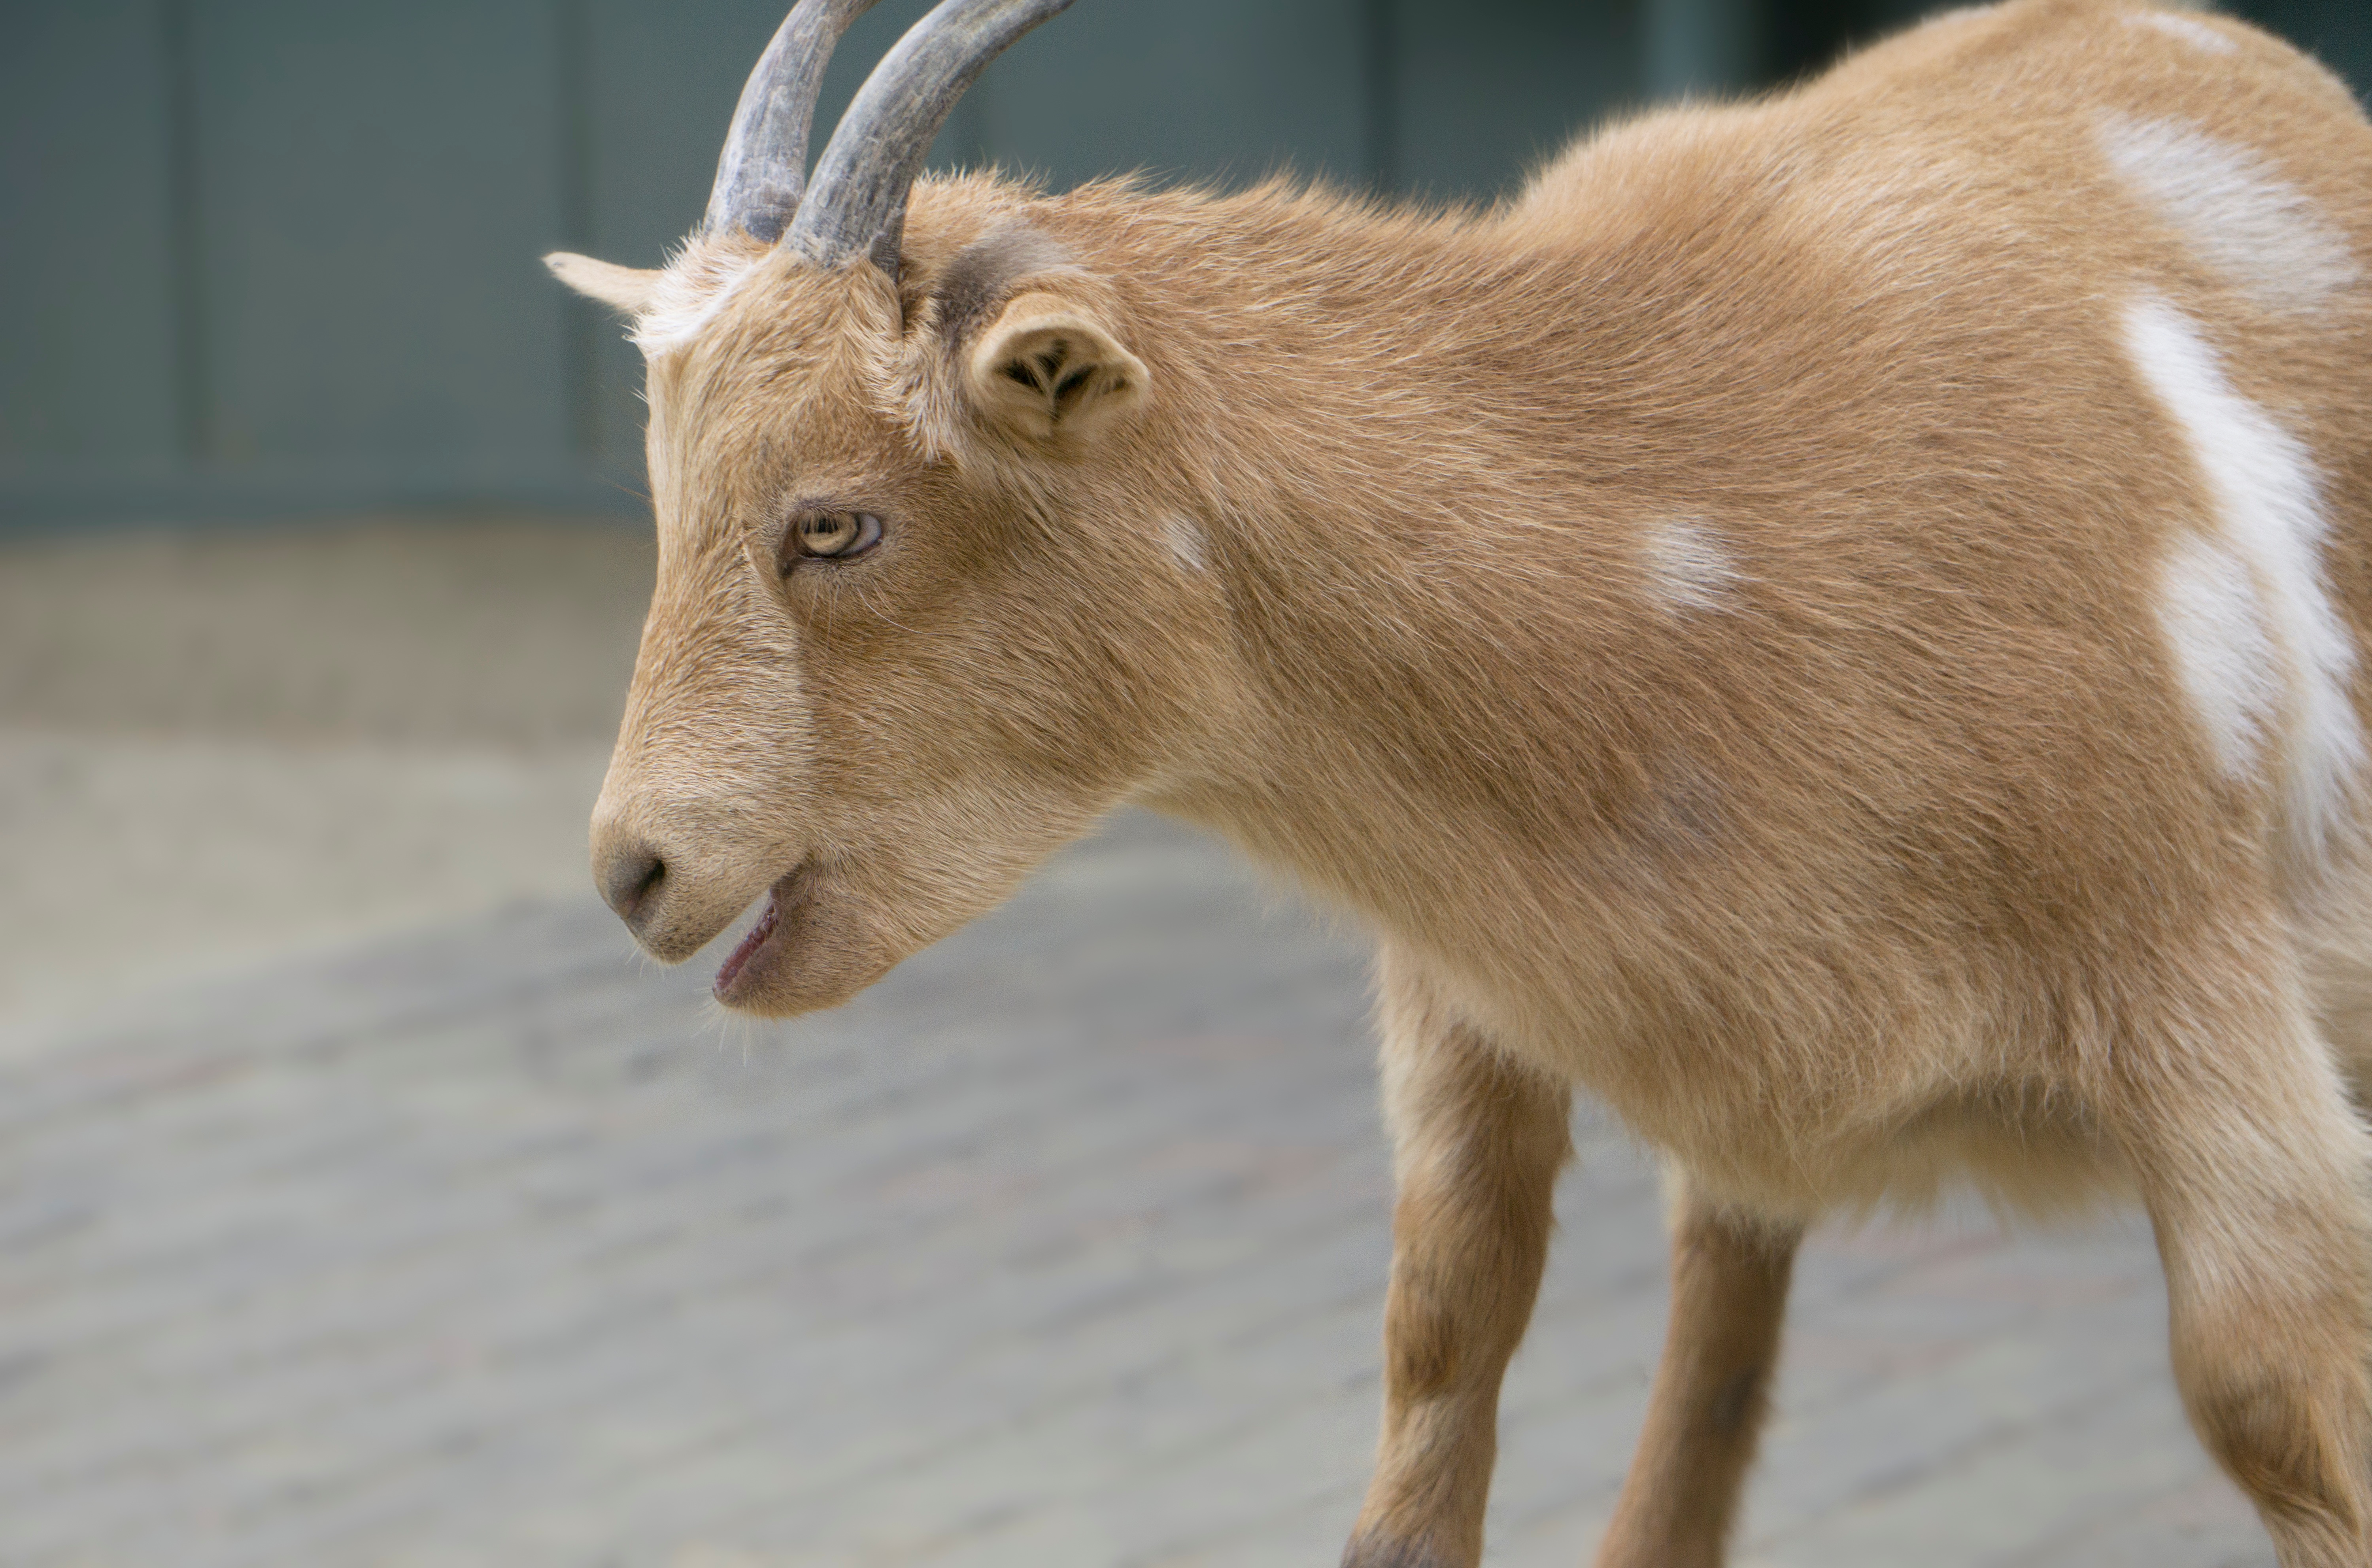
wildlife, deer, goat, horn, mammal, fauna, goats, vertebrate, bighorn, barbary sheep